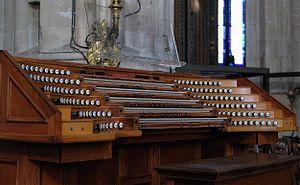
Église Saint-Eustache (pupitre mobile de l'orgue de tribune) - Paris Ier
L’église Saint-Eustache est une église de Paris. Elle est située 146 rue Rambuteau dans le 1ᵉʳ arrondissement au cœur du quartier des Halles.